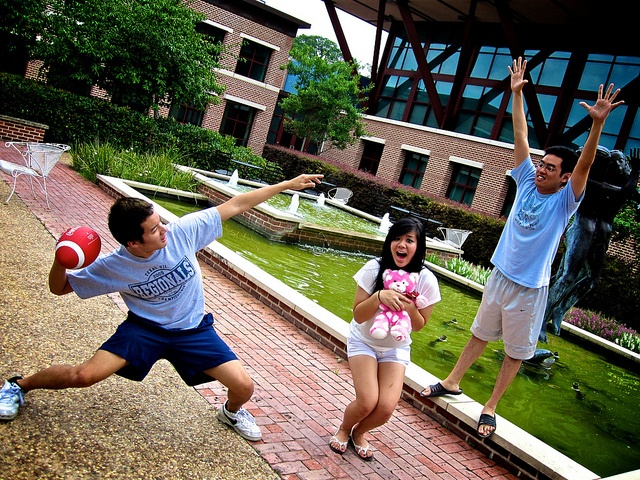
Three young people goofing around; one of the guys has a football, the girl has a teddy bear.
A couple of boys throwing a ball over a girl.
Some young people playing outside with a ball.
Two guys and a girl playing with a football in yard.
three people and the girl is holding a stuffed animal